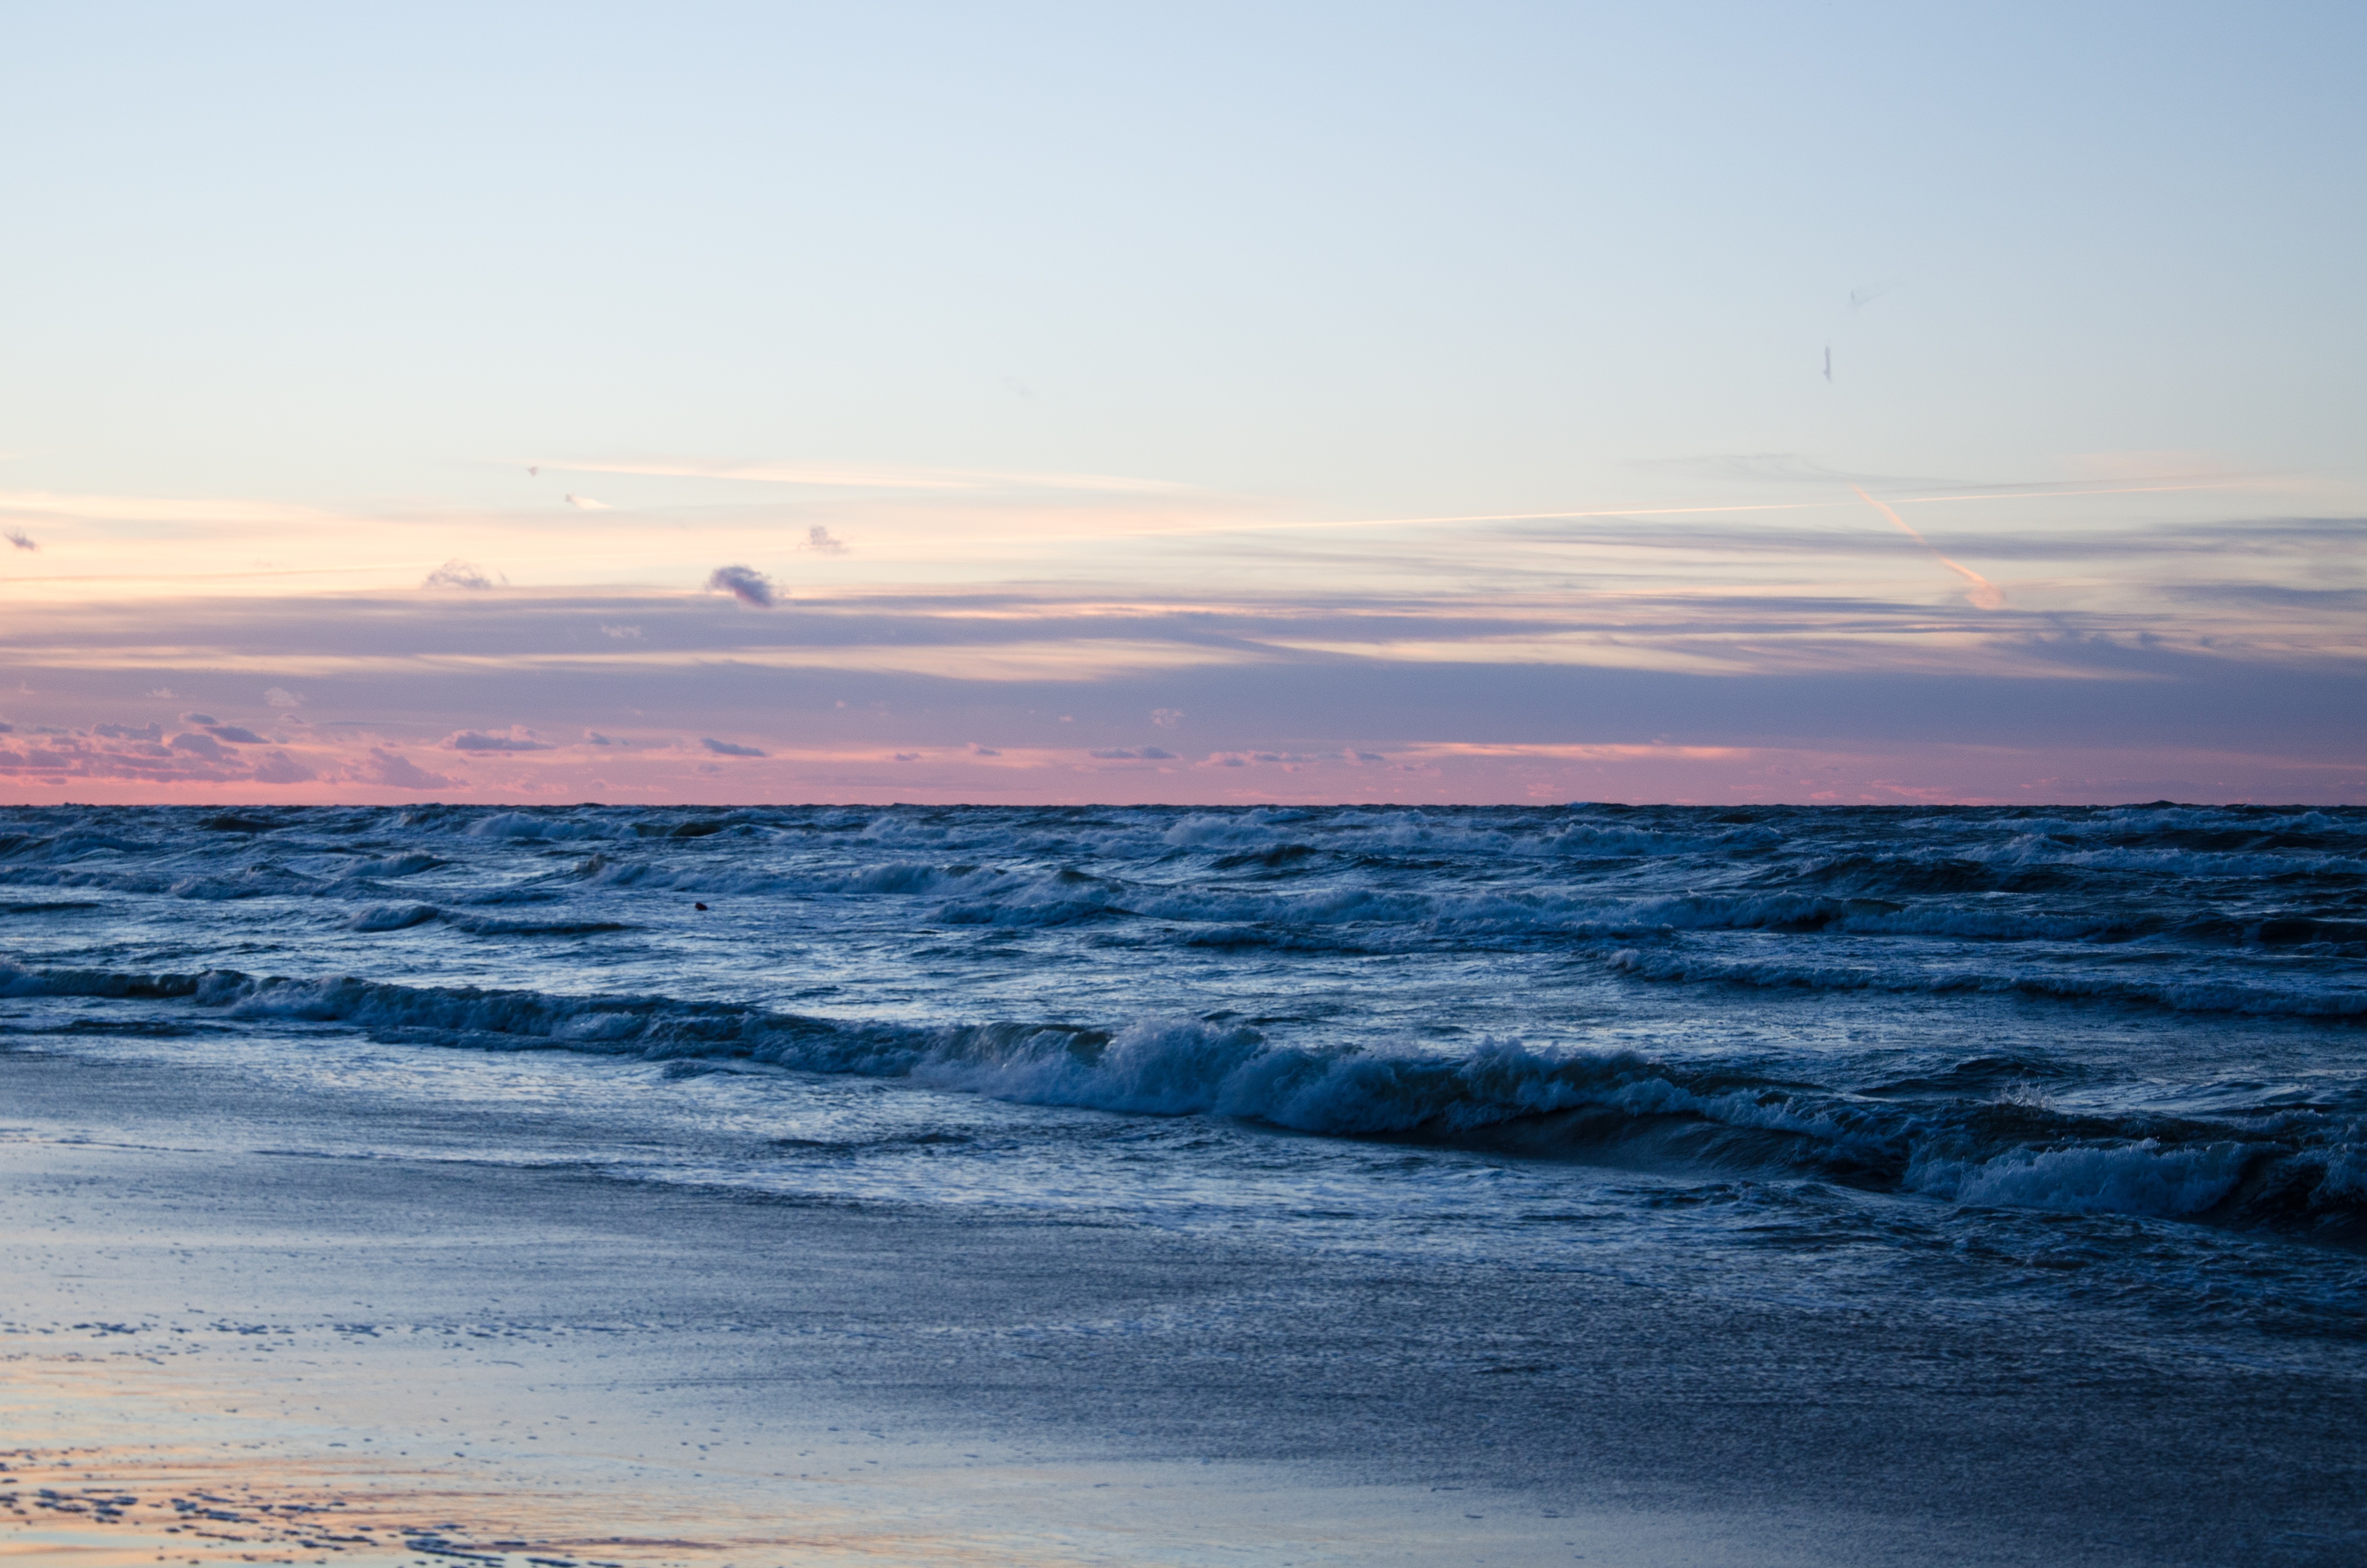
beach, sea, coast, water, sand, ocean, horizon, cloud, sky, sunrise, sunset, morning, shore, wave, dawn, vacation, dusk, tropical, holiday, island, body of water, waves, cape, wind wave